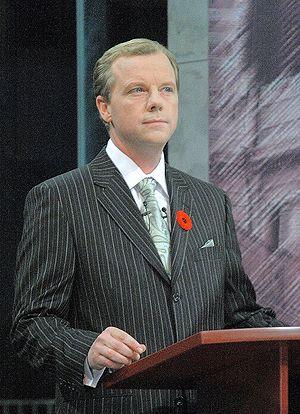
Brad Wall lors du débat des chefs 2007
L'élection générale saskatchewanaise de 2007 fut déclenchée le 10 octobre 2007, le scrutin se déroulant le 7 novembre 2007. Il s'agit de la 26ᵉ élection générale à être tenue dans la province depuis sa création en 1905 et sert à élire les députés de la 26ᵉ législature à l'Assemblée législative de la Saskatchewan.